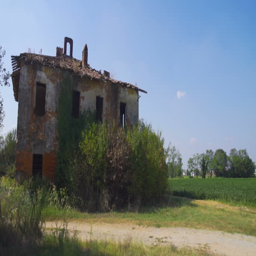
approaching a creepy abandoned house in the countryside